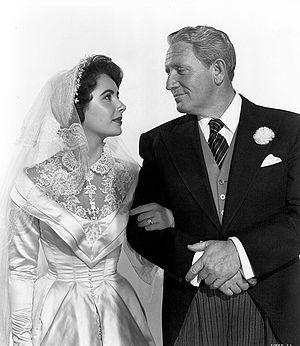
Le Père de la mariée est une comédie américaine de Vincente Minnelli, sortie en 1950. Une suite Allons donc, papa ! a été conçue, avec la même équipe, un an plus tard.